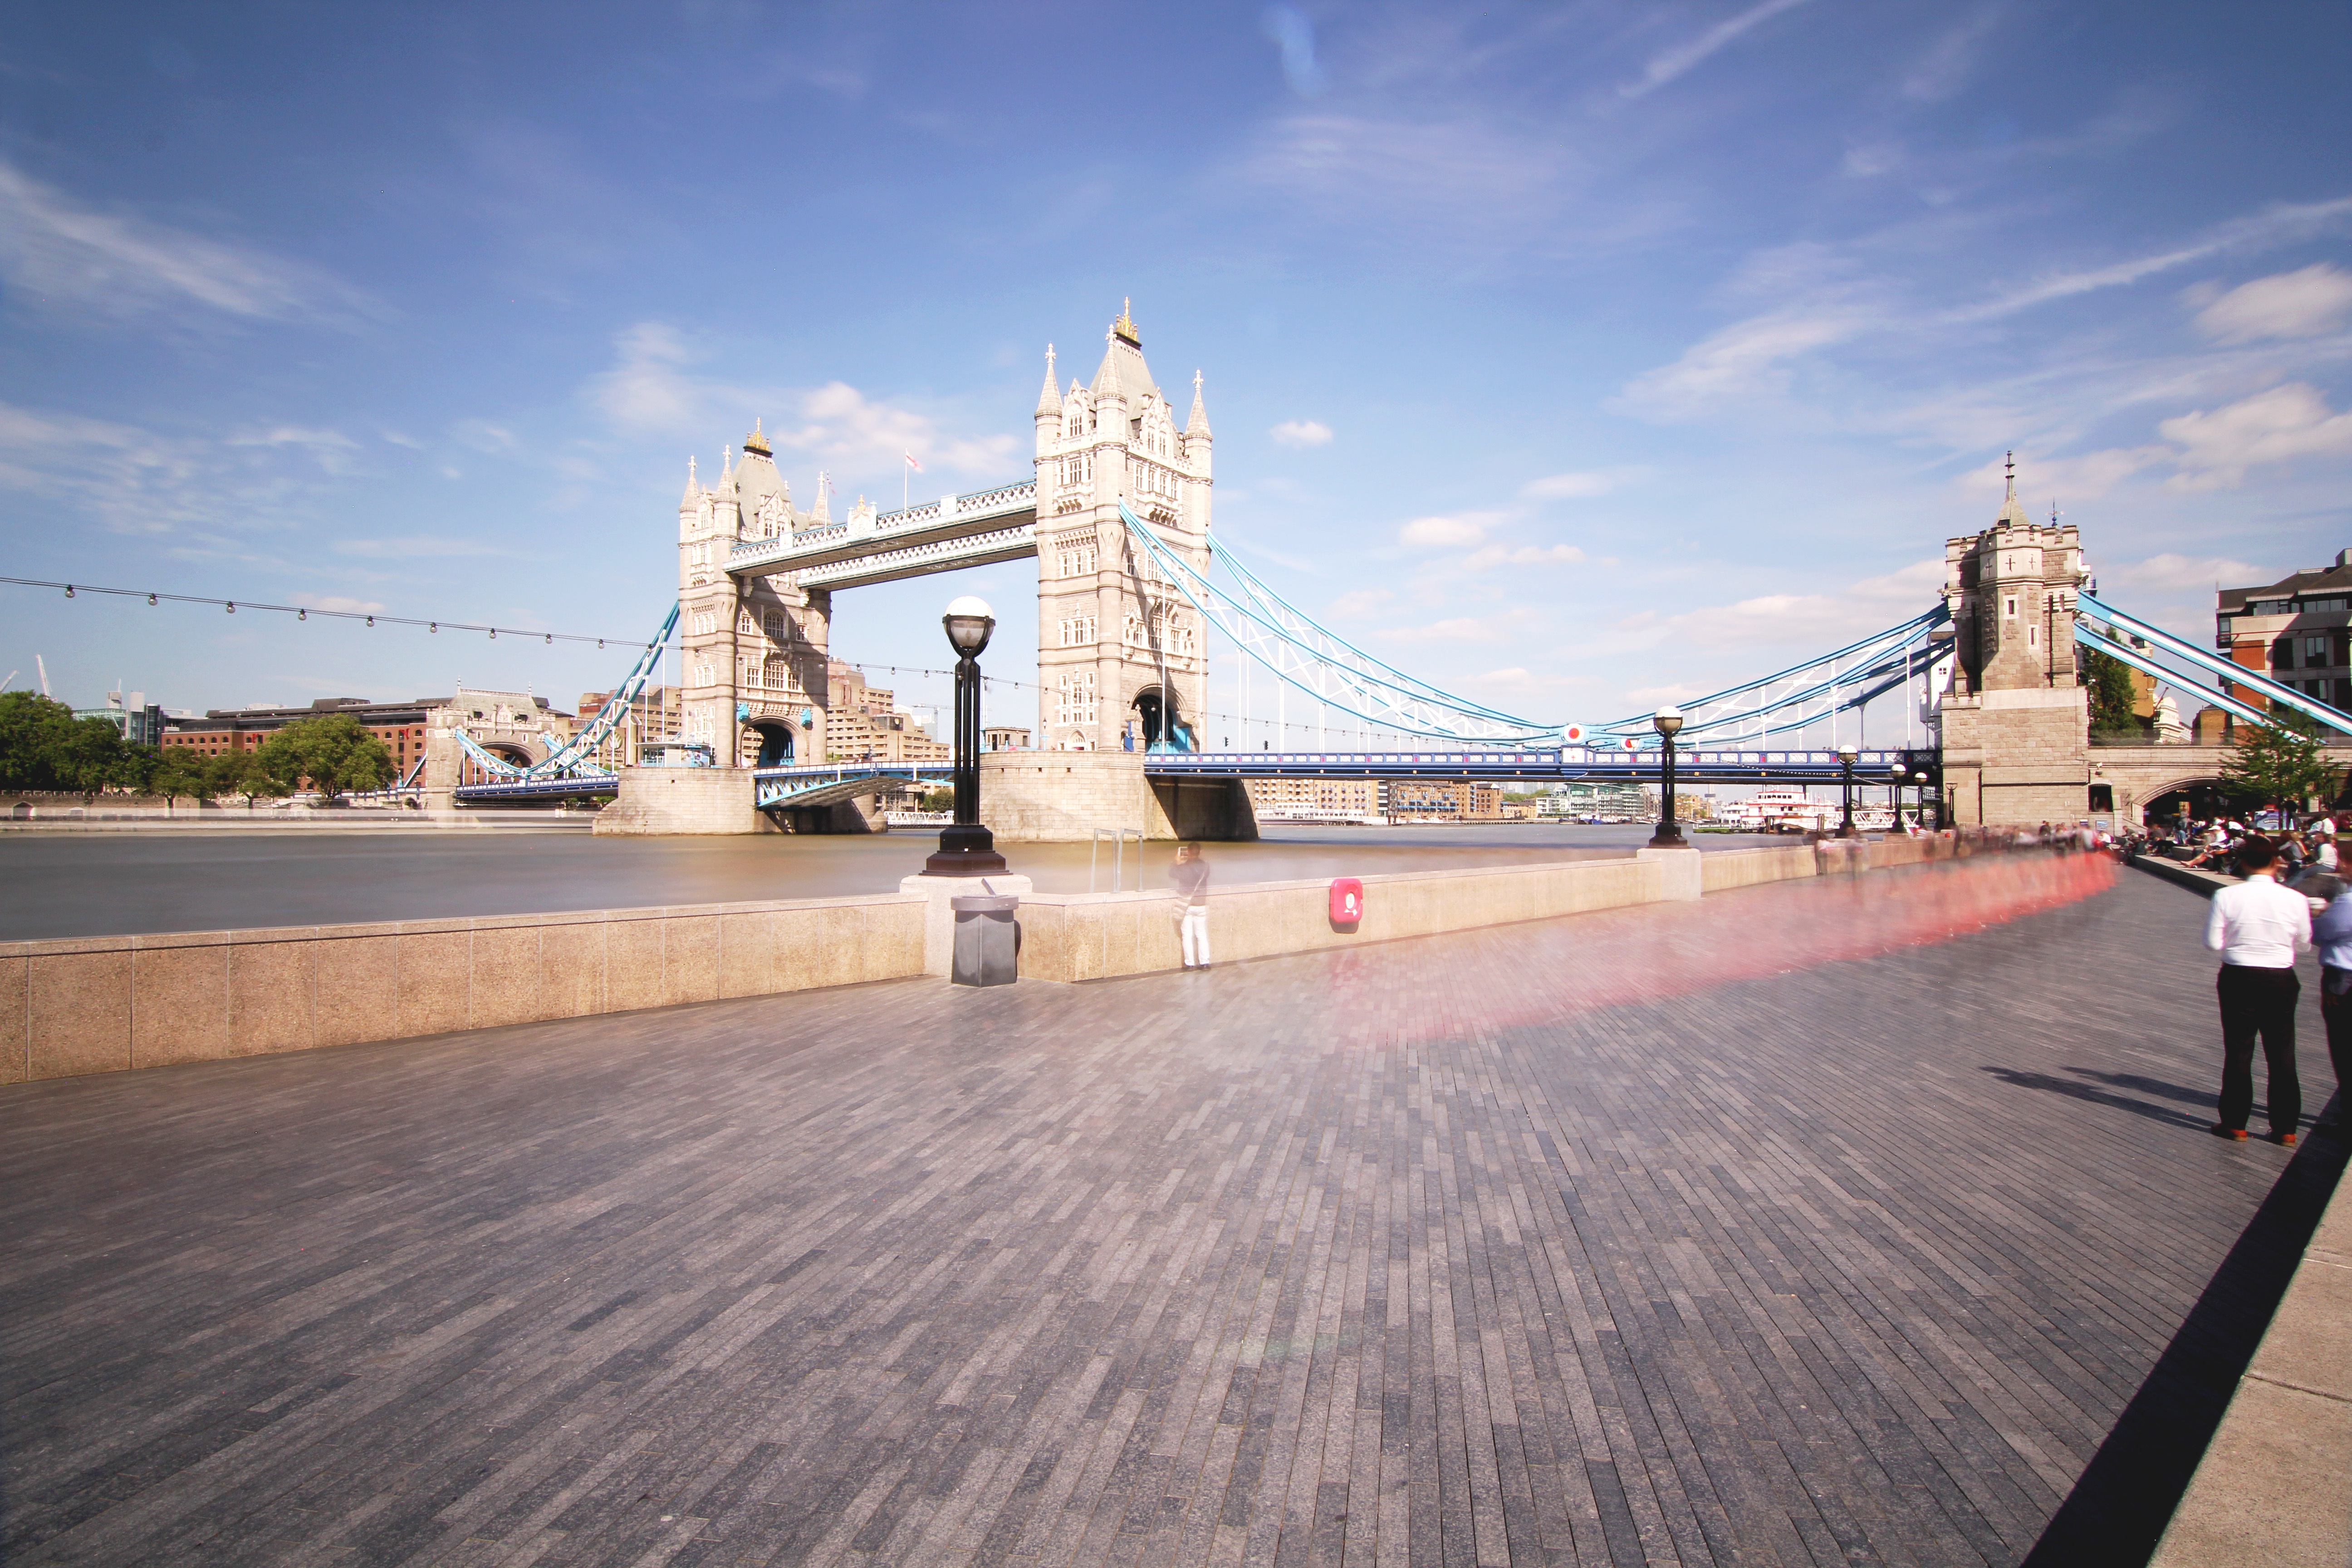
boardwalk, bridge, pier, walkway, vehicle, landmark, nonbuilding structure